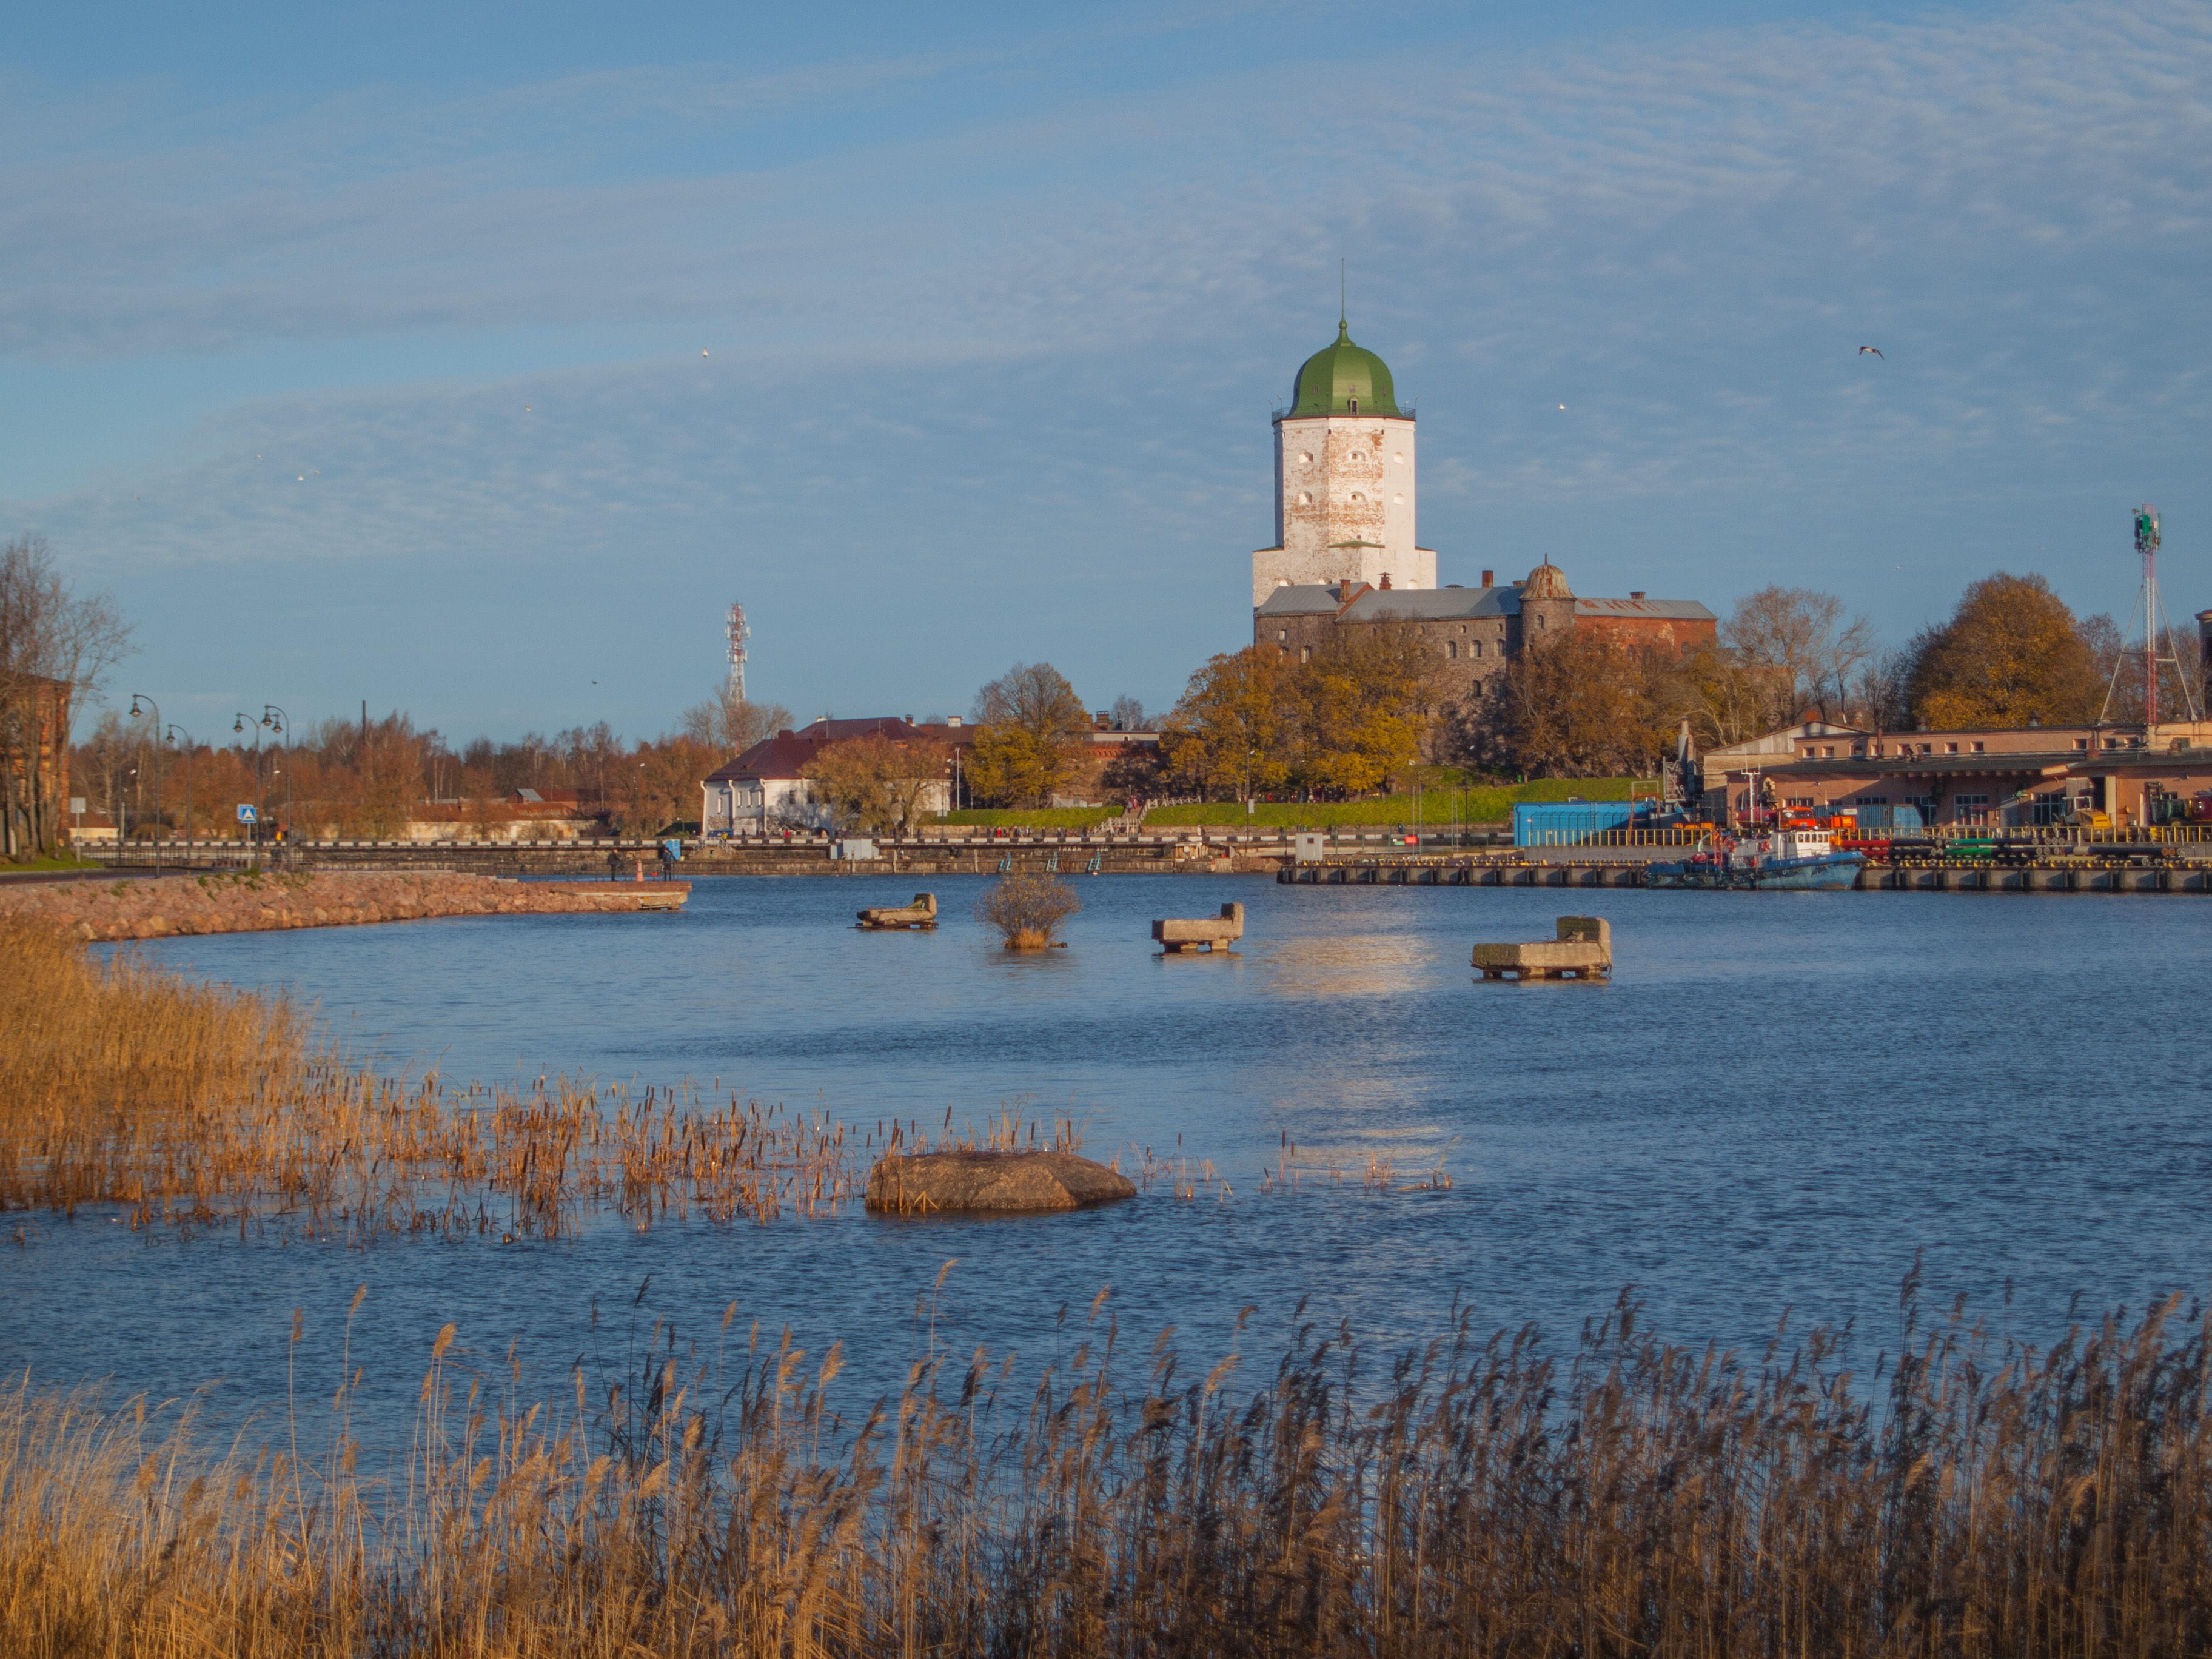
image, water, sky, landmark, river, reflection, natural landscape, waterway, tree, bank, winter, watercourse, lake, spire, reservoir, city, autumn, cloud, tower, architecture, pond, channel, building, floodplain, church, house, mountain, tourist attraction, loch, steeple, tourism